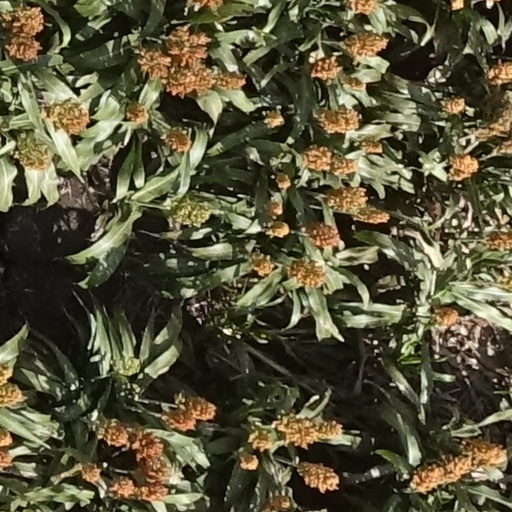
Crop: sorghum